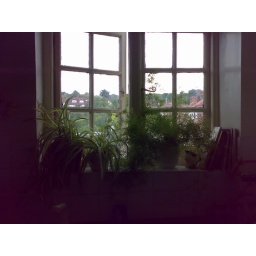
plants in the kitchen window